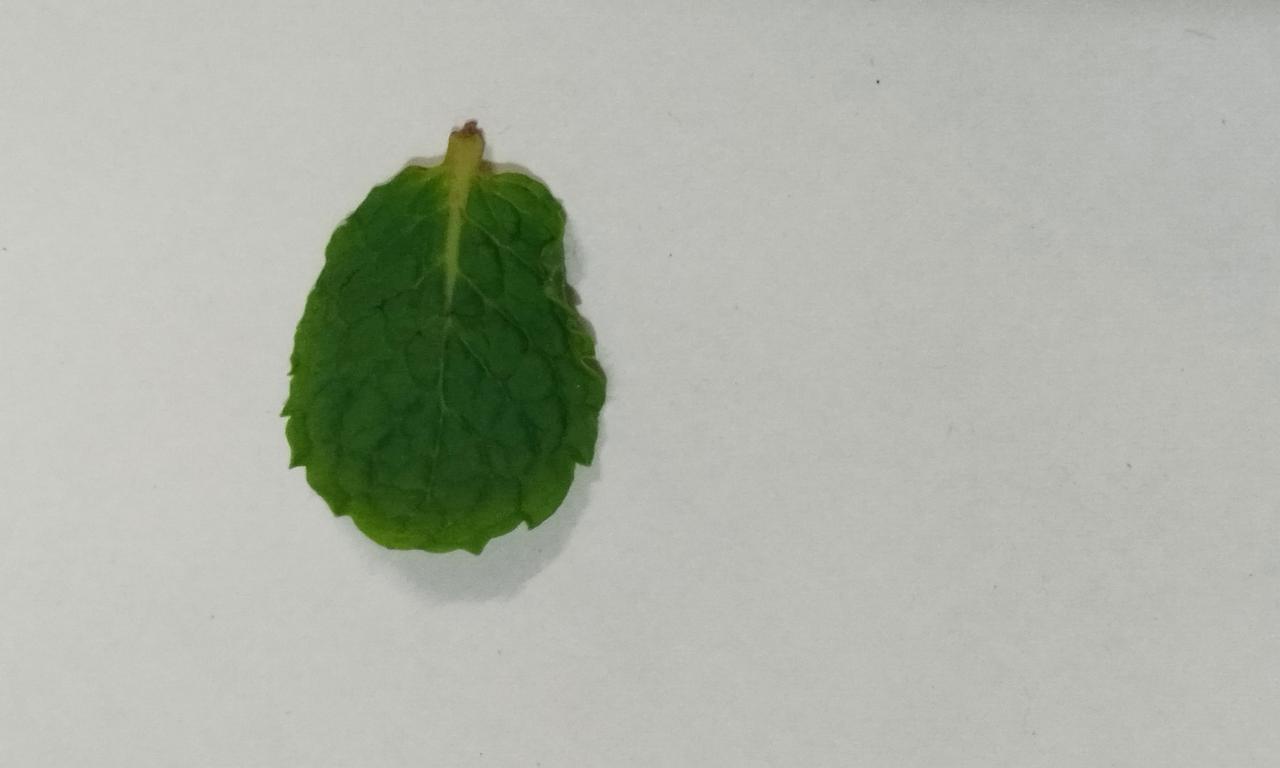
Label: Fresh